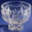
Label: bowl